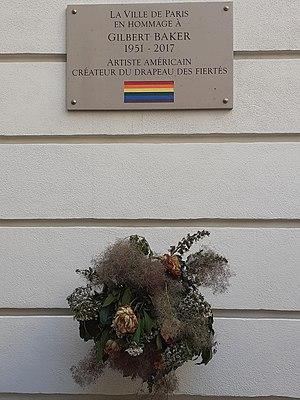
Plaque commémorative en hommage à Gilbert Baker, Le Marais, Paris
Le drapeau arc-en-ciel est un drapeau représentant des bandes aux couleurs d'un arc-en-ciel. L'usage du drapeau arc-en-ciel est une tradition ancienne commune à de nombreuses cultures. Il évoque généralement la paix, la diversité et l'harmonie.
Gilbert Baker, né le 2 juin 1951 à Chanute au Kansas et mort le 31 mars 2017 à New York, est un artiste américain, militant des droits civiques.